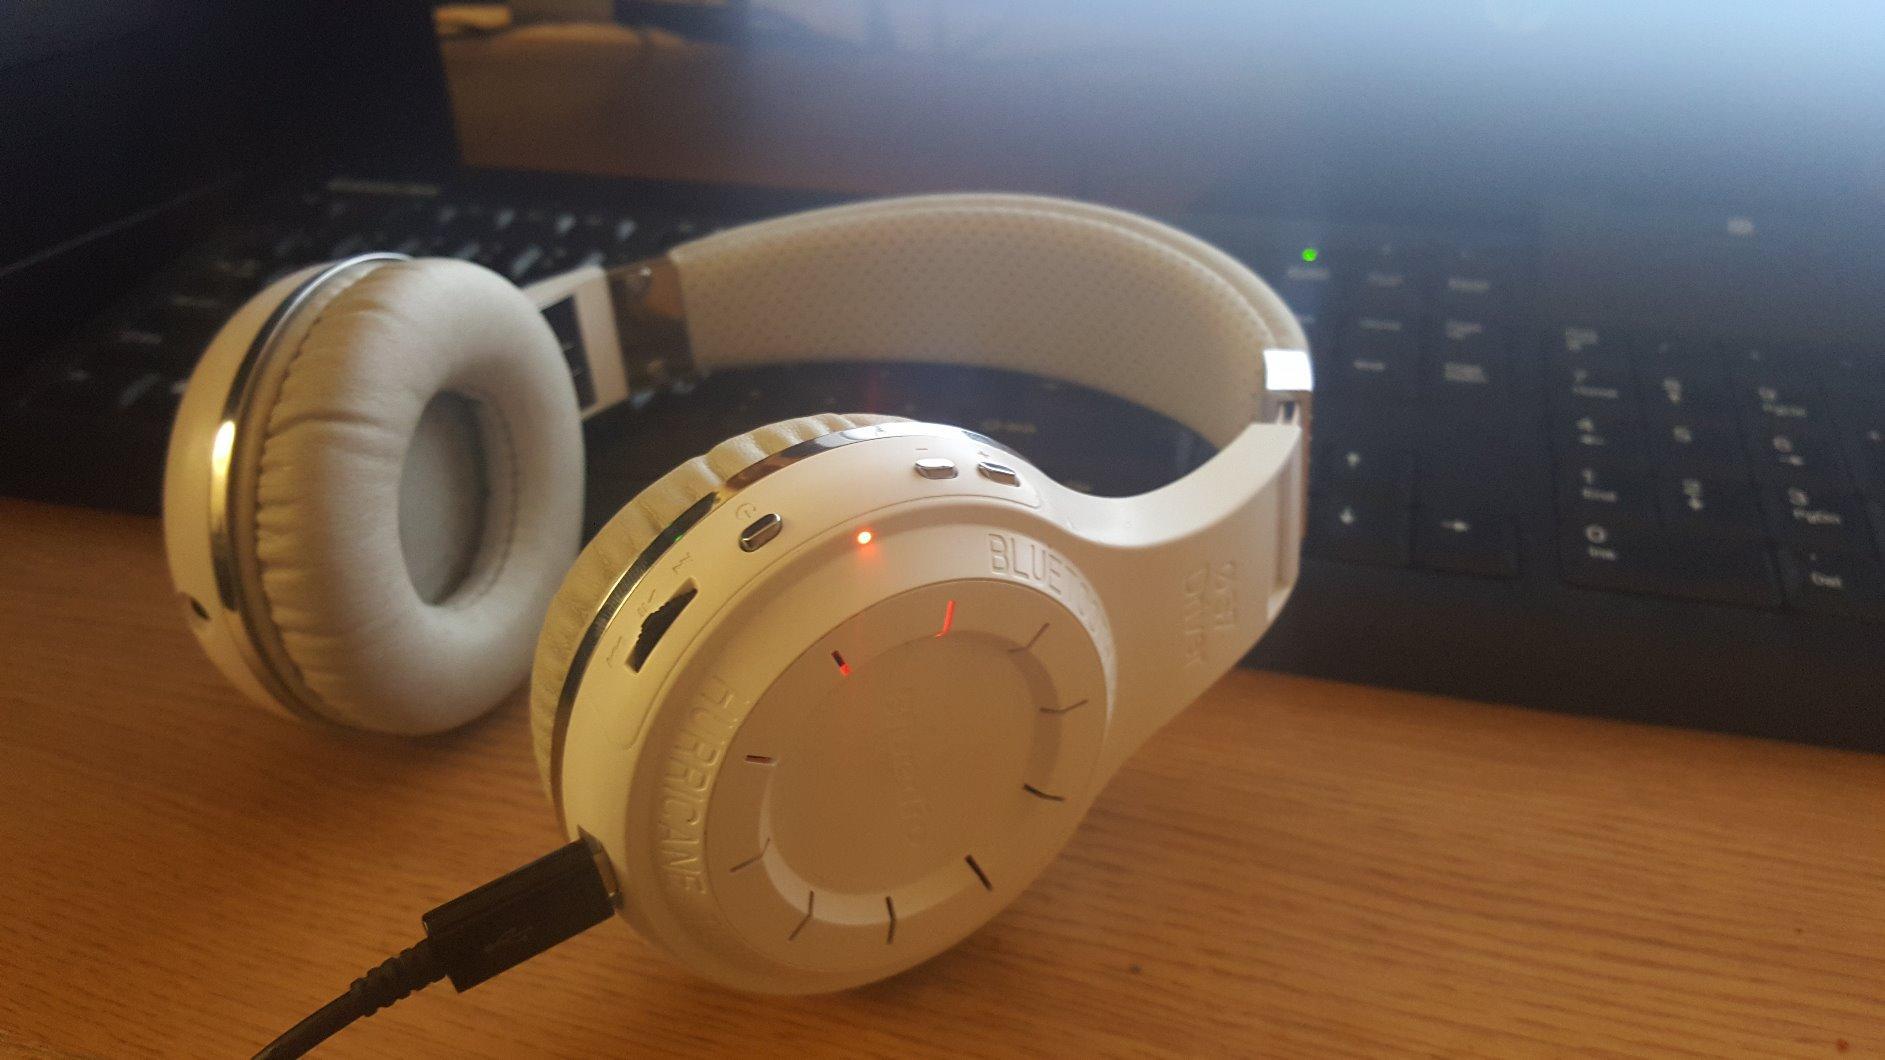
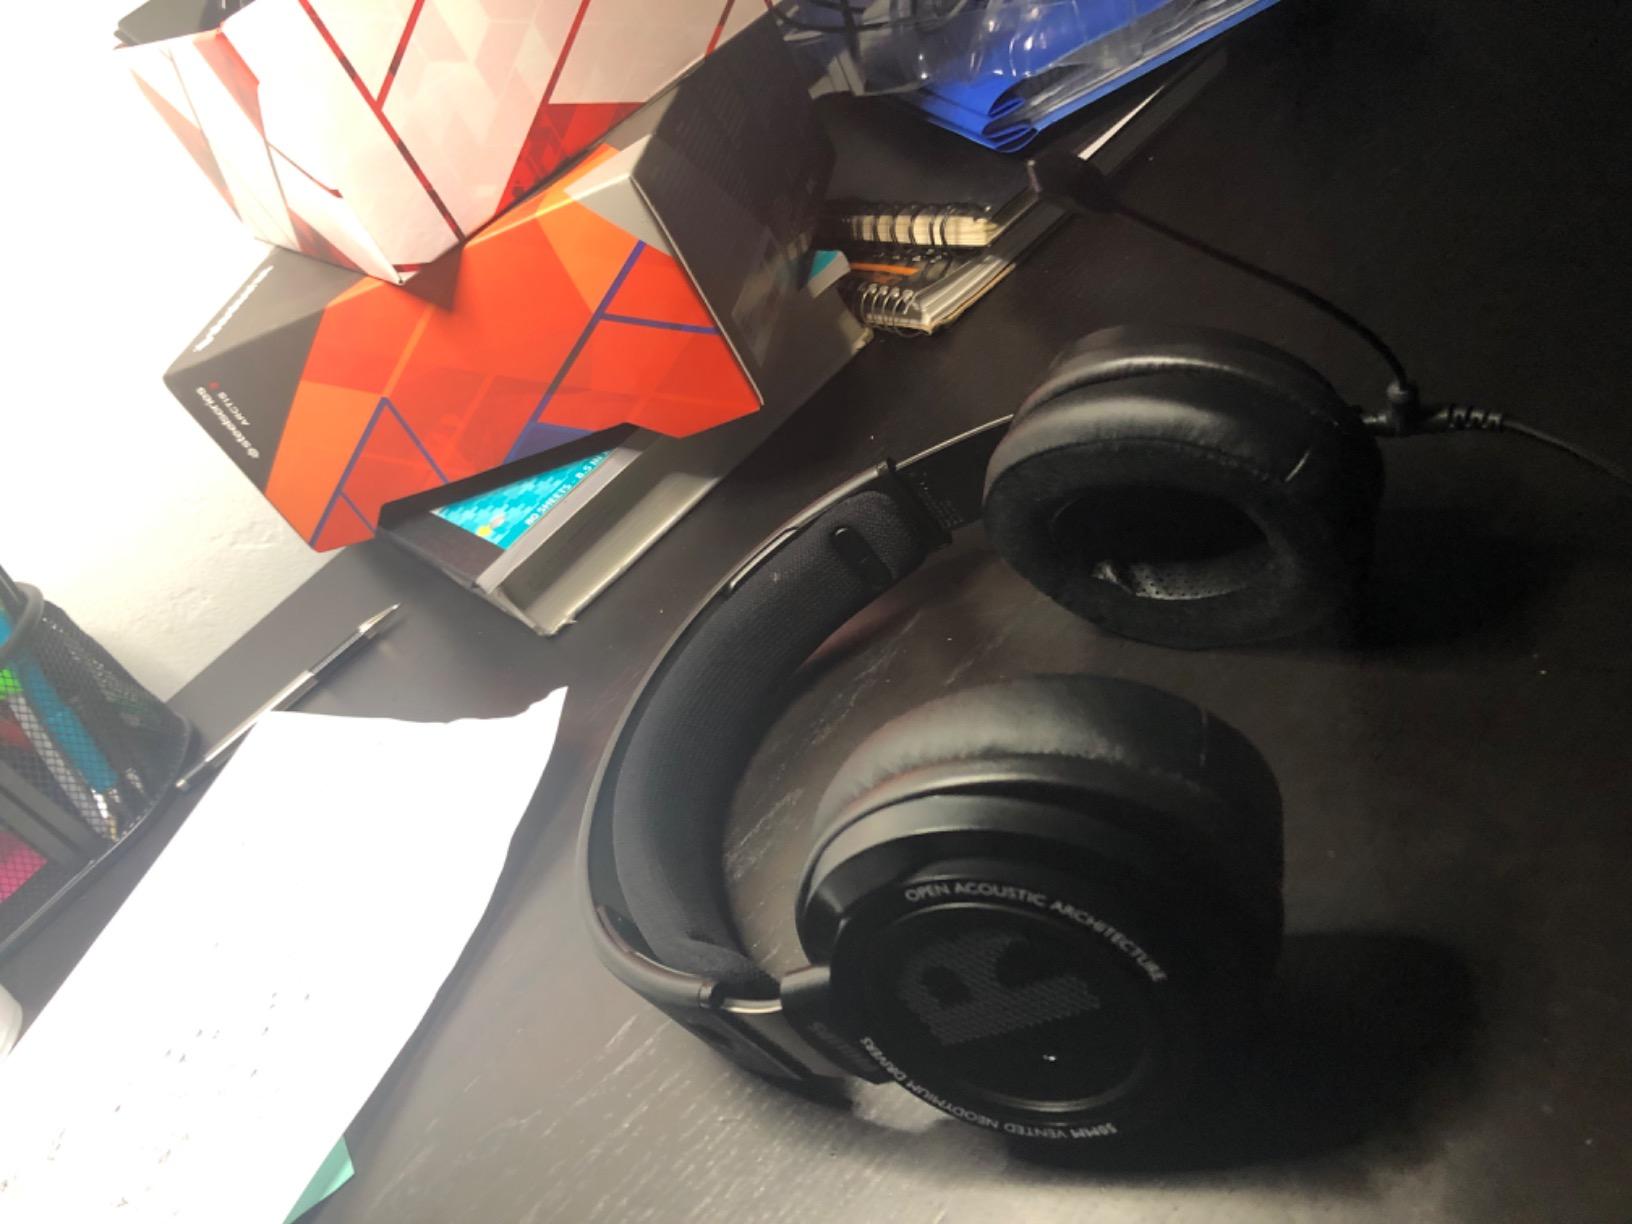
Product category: headphones
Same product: no